Viking Kayak Club

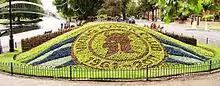
Floral display on Bedford Embankment celebrating the club.

The club is open to all from the age of eight upwards and welcomes families and adults of all ages to take part in canoeing and kayaking sport and recreation. All forms of paddling are supported.